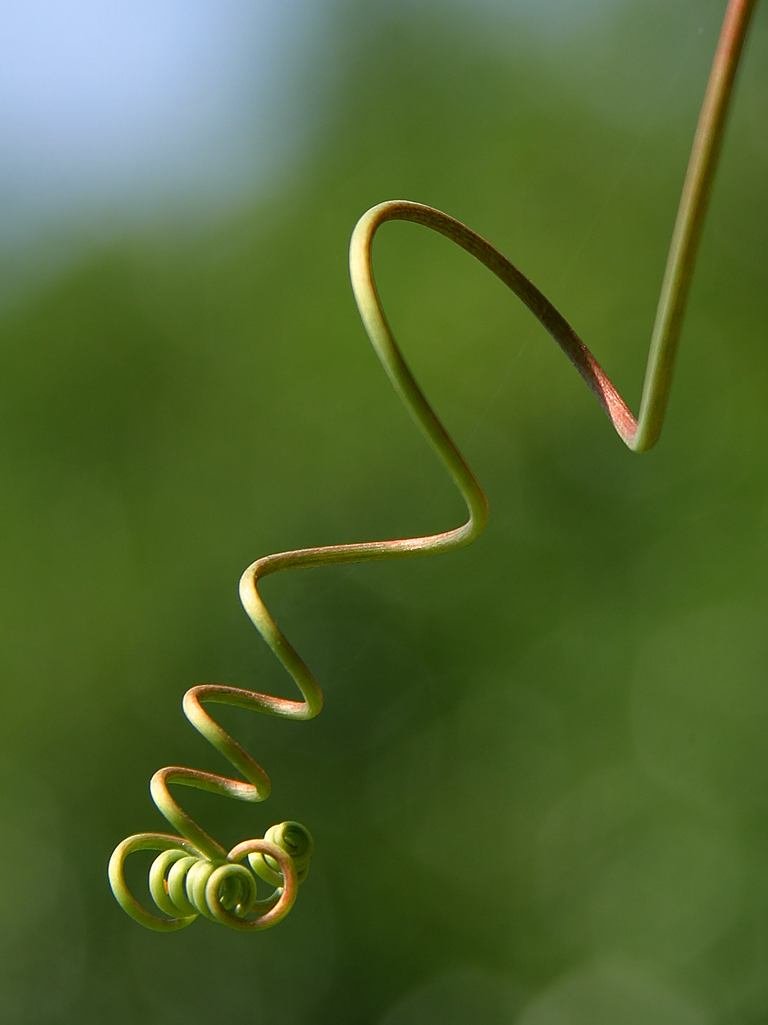
nature, grass, branch, dew, plant, photography, leaf, ring, flower, petal, green, botany, climber, yellow, flora, close up, creeper, moisture, macro photography, plant stem